University House, University of Birmingham

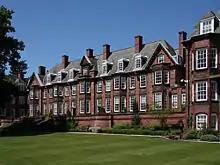
University House

Originally a hall of residence at the University of Birmingham, University House became the home for the university's business school in 2004 after having been extensively refurbished and extended to provide teaching and research facilities. It is located in grounds in the conservation area of Edgbaston, Birmingham, and is a grade II listed building.